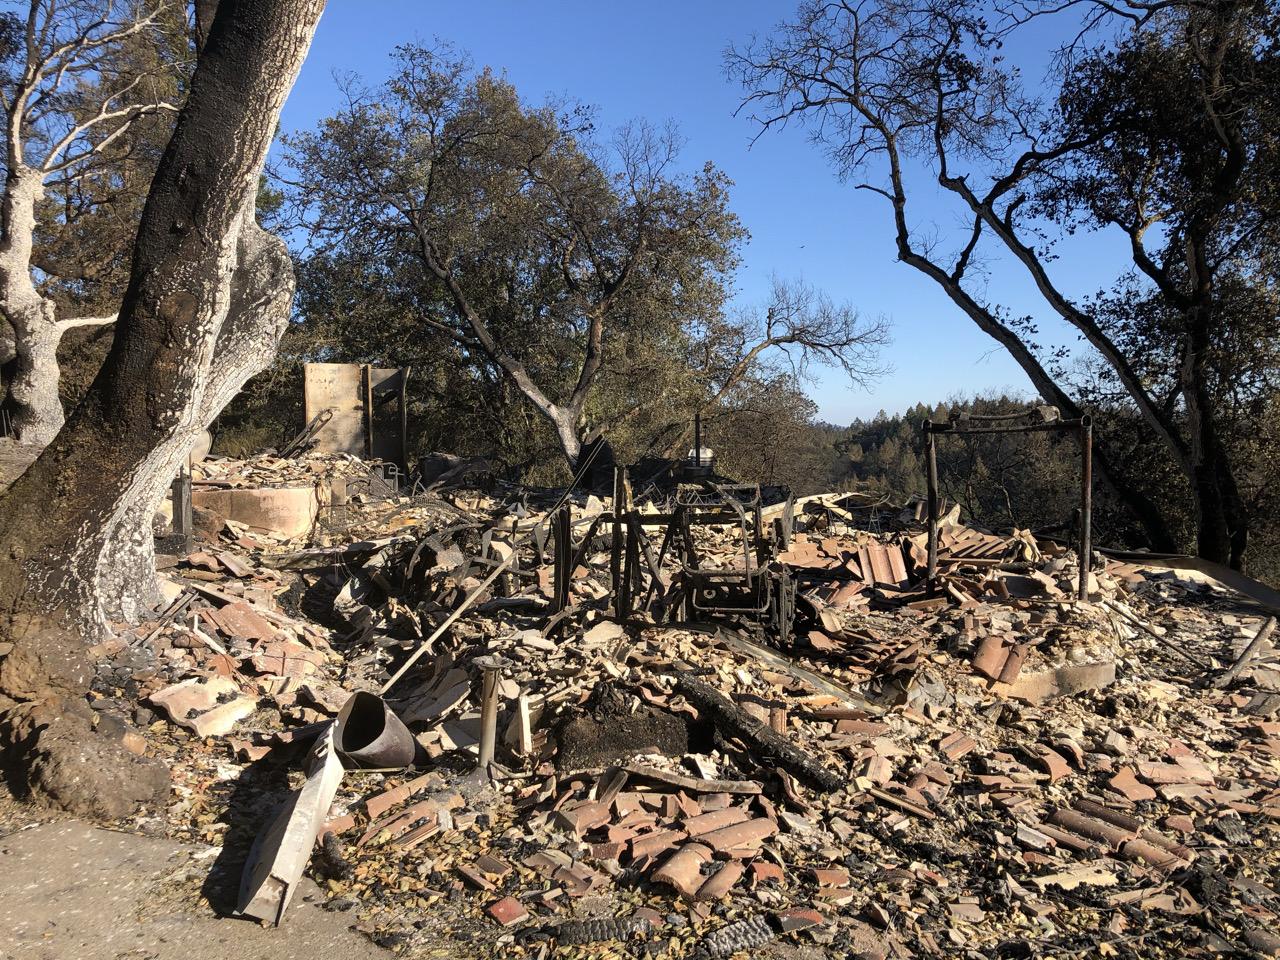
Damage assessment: destroyed